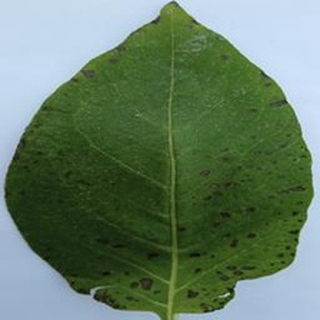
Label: potato_early_blight